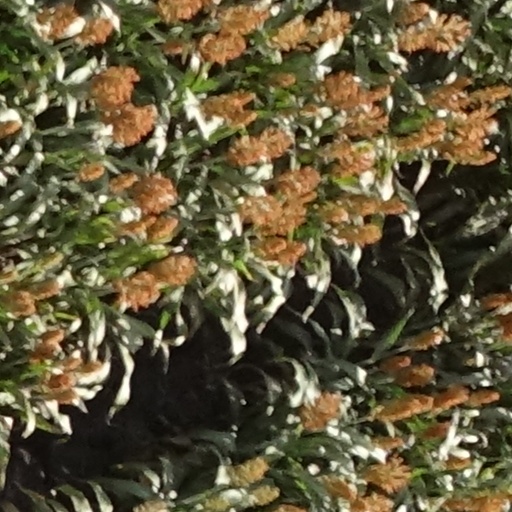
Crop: sorghum